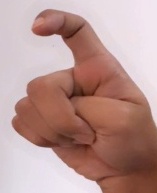
ASL sign: X